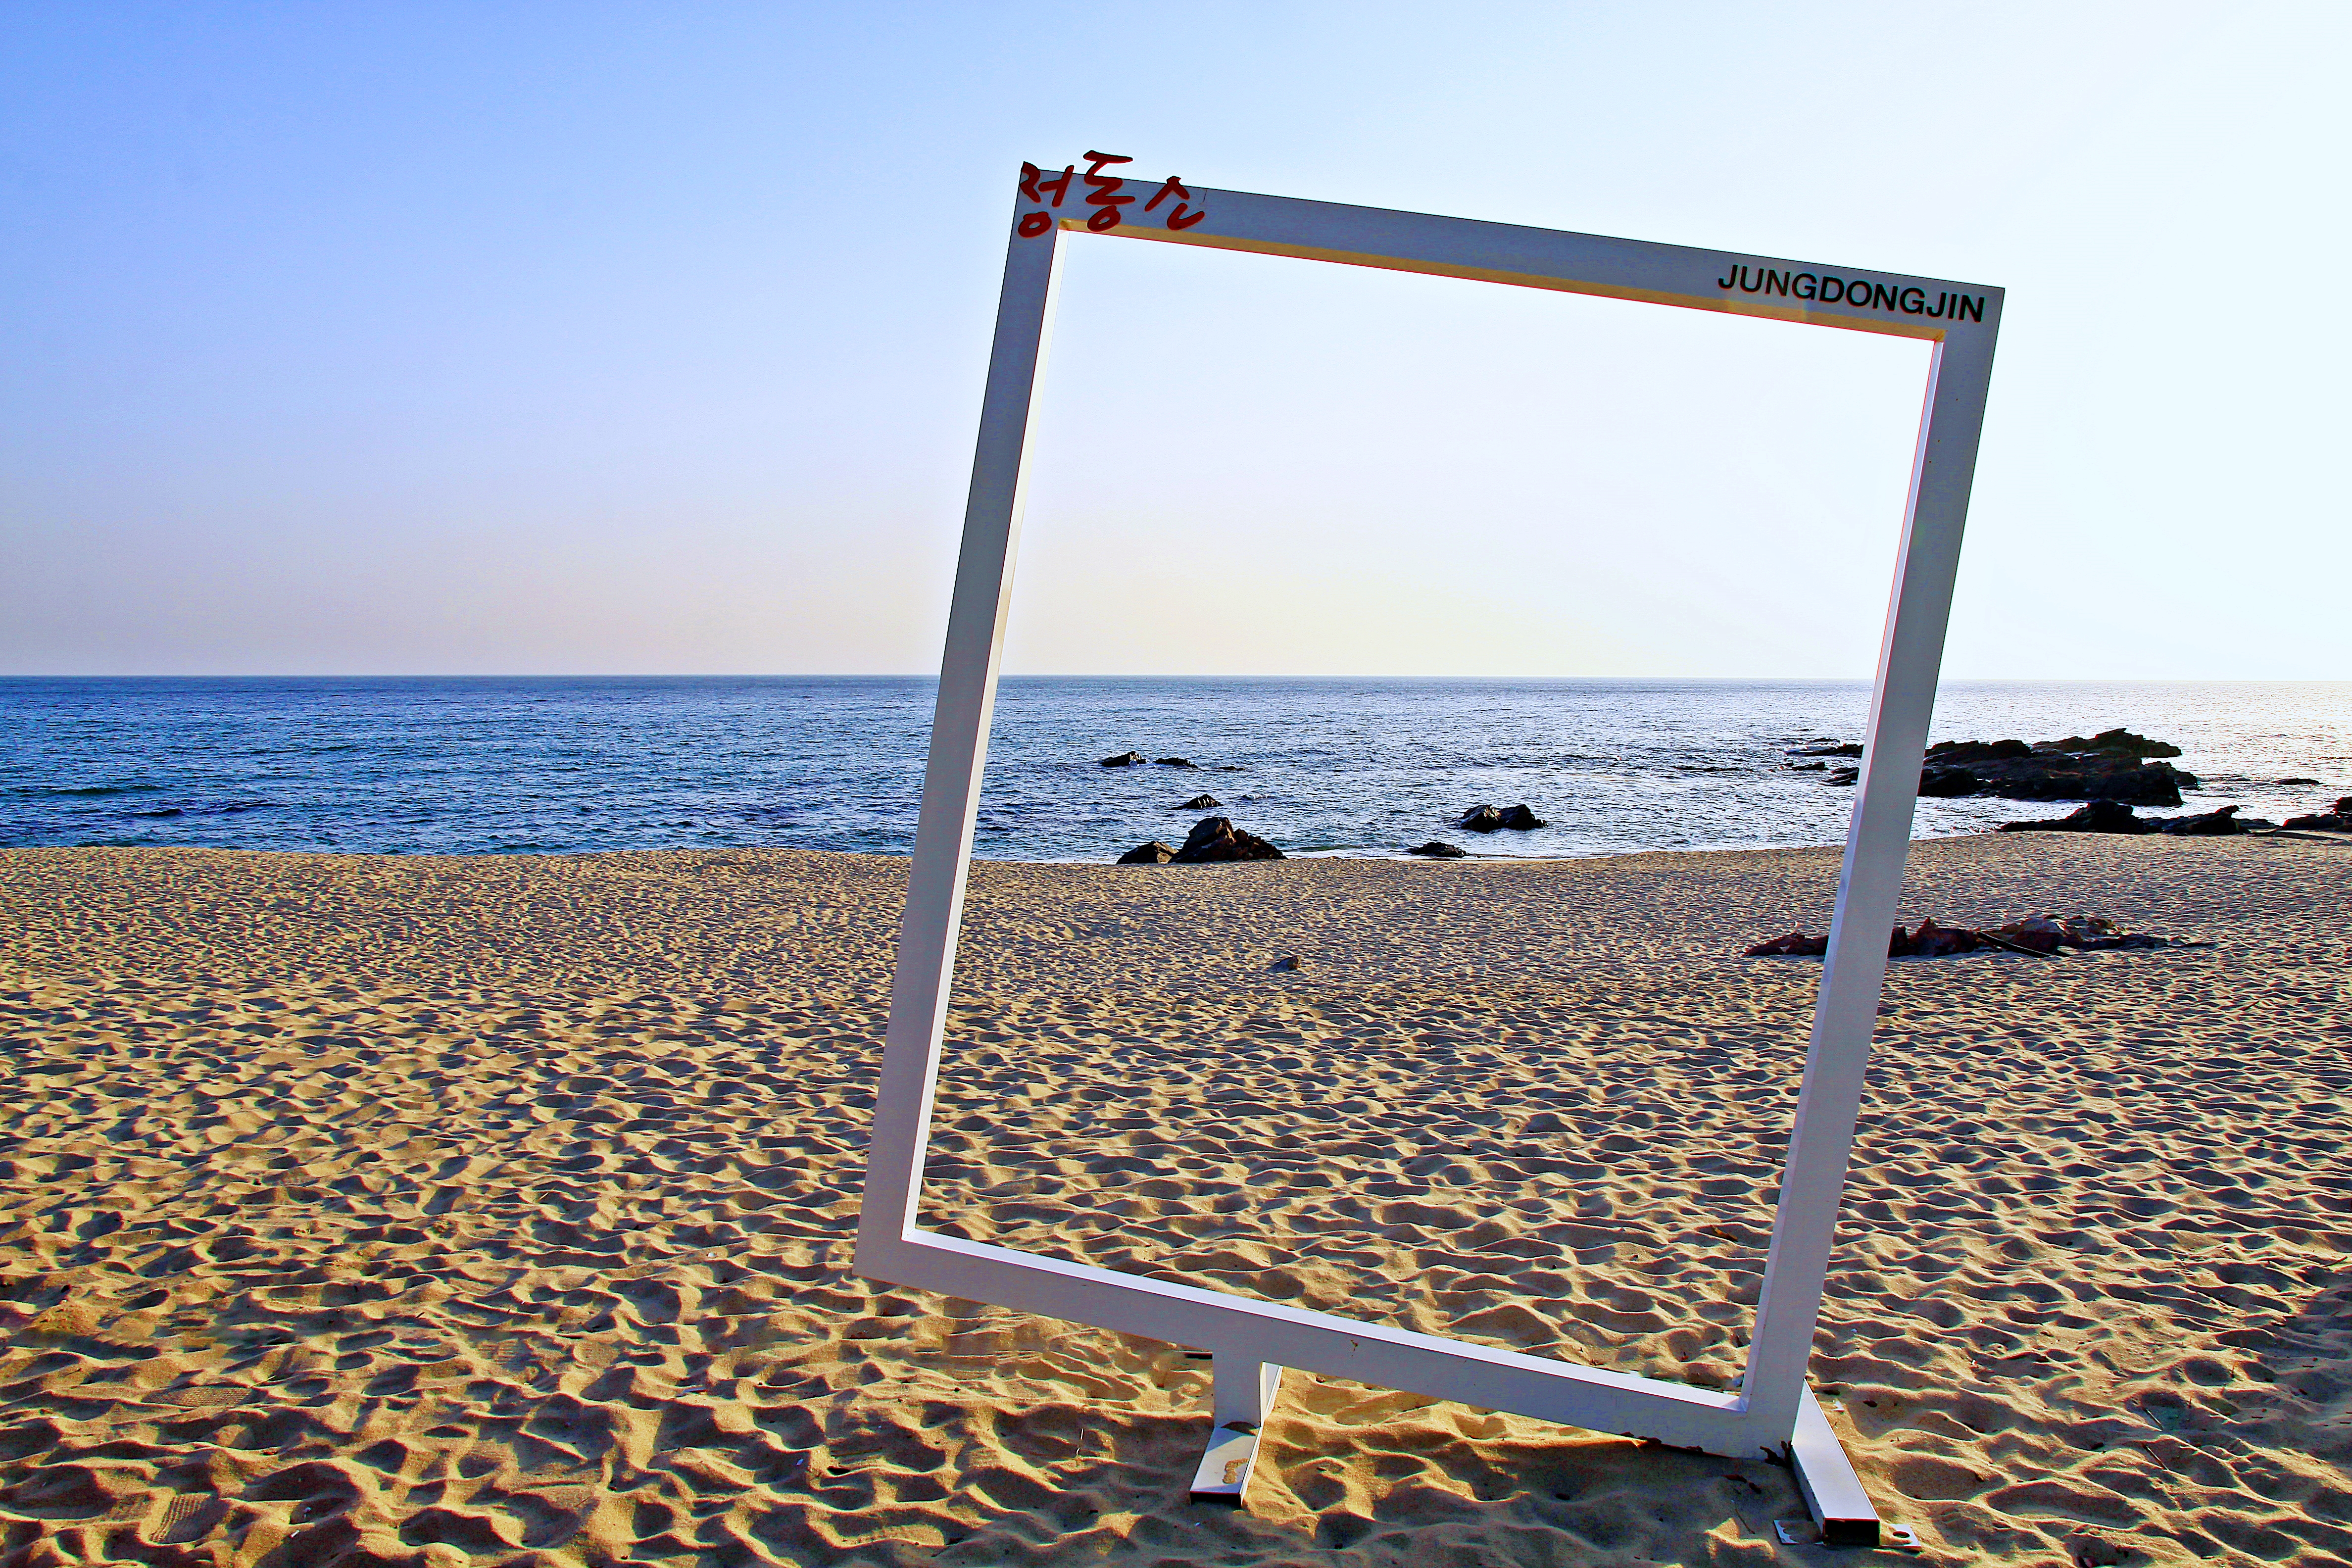
korea, east sea, JungdongJin, beach, sea, sand, shore, horizon, vacation, summer, coast, ocean, sky, landscape, goal